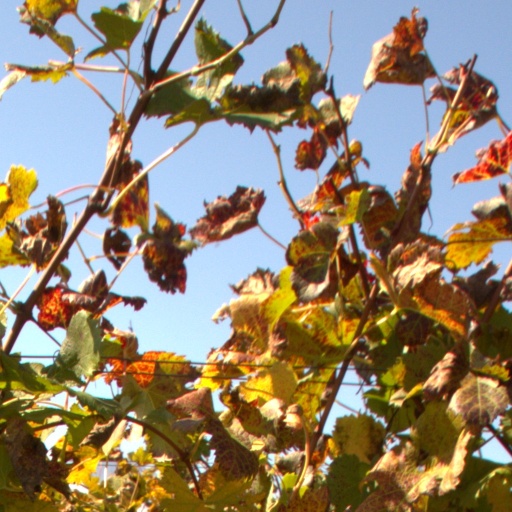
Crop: grape